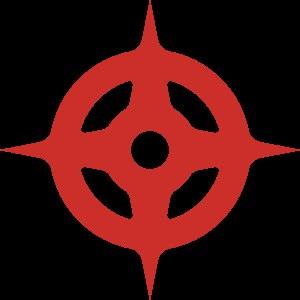
Fire Emblem Fates est un jeu vidéo de rôle tactique développé par Intelligent Systems et Nintendo SPD et édité par Nintendo sur Nintendo 3DS. C'est le quatorzième titre principal de la série Fire Emblem. Il est sorti le 25 juin 2015 au Japon, le 19 février 2016 en Amérique du Nord et le 20 mai 2016 en Europe et en Australie. C'est le second jeu de la série Fire Emblem à sortir sur Nintendo 3DS, après Fire Emblem: Awakening. Le jeu est commercialisé en deux versions différentes, Héritage et Conquête, proposant deux scénarios opposés. Un troisième scénario, Révélations, est également proposé en téléchargement. Afin de profiter de toute l'expérience de jeu, jouer aux trois scénarios est nécessaire.